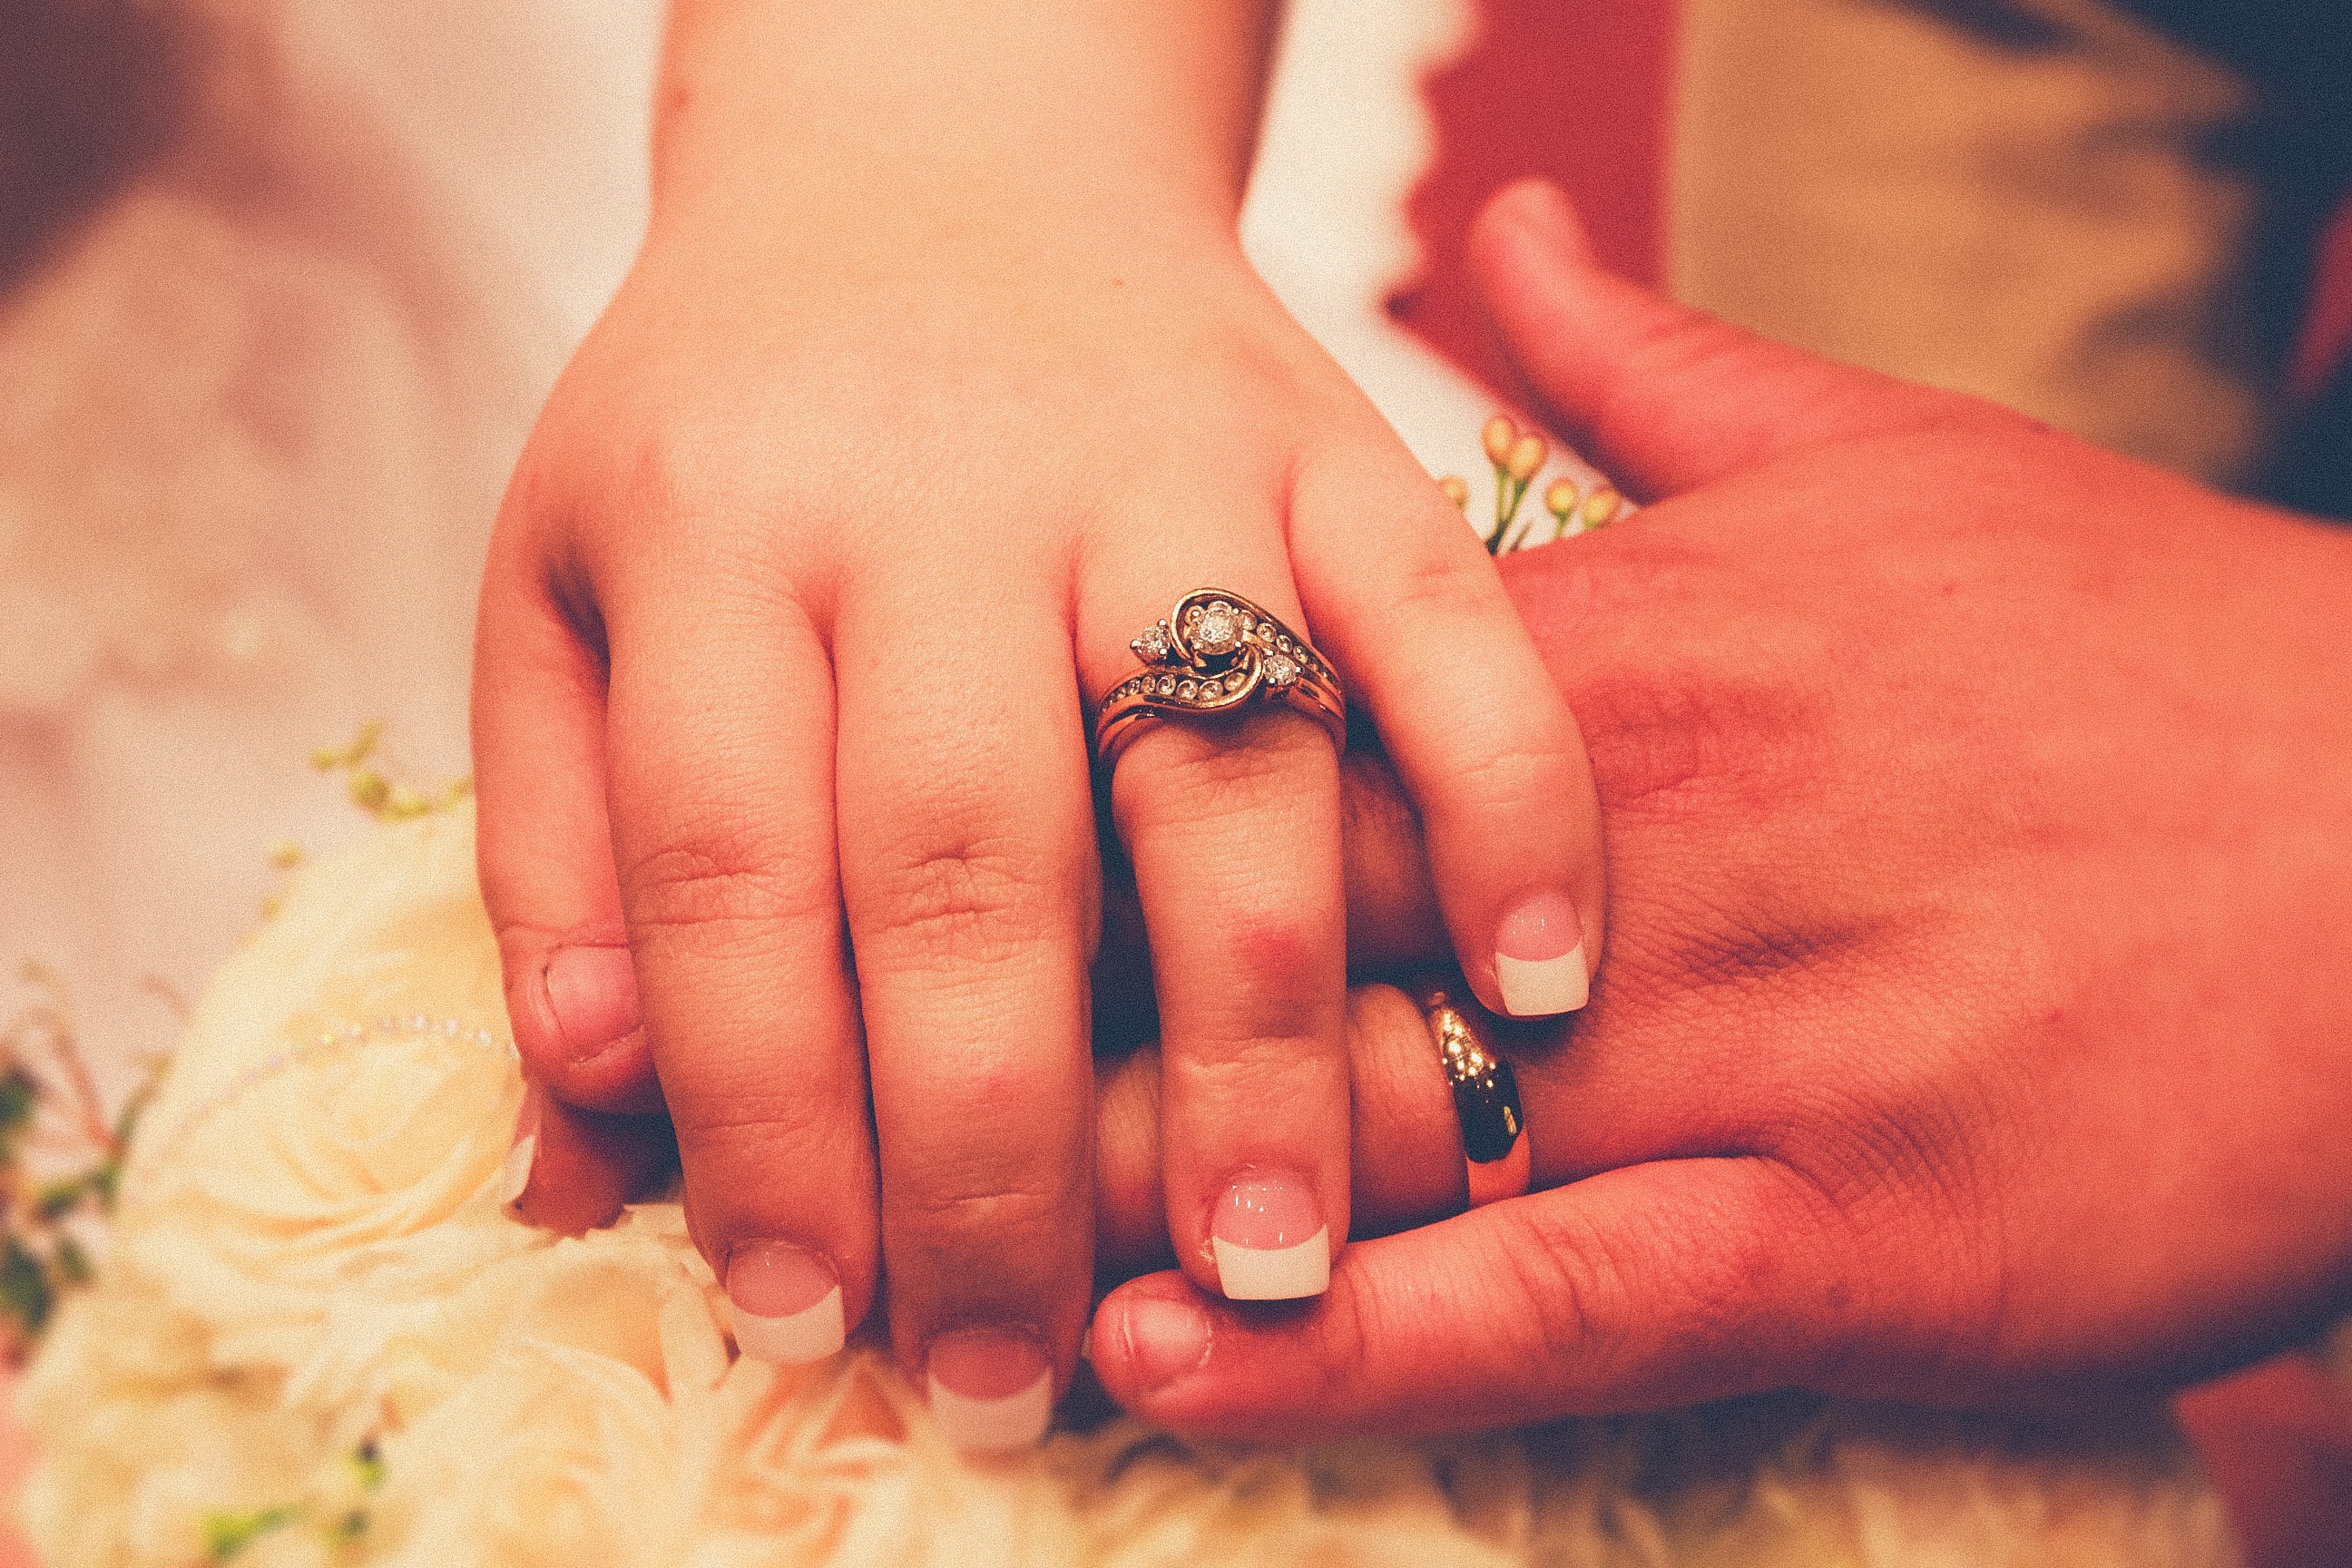
hand, ring, leg, finger, red, nail, manicure, close up, human body, skin, beauty, sense